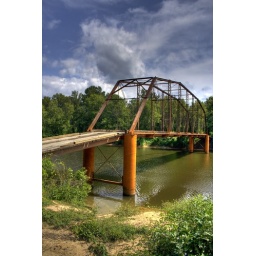
Another shot of the bridge over a small river near Plainview Arkansas